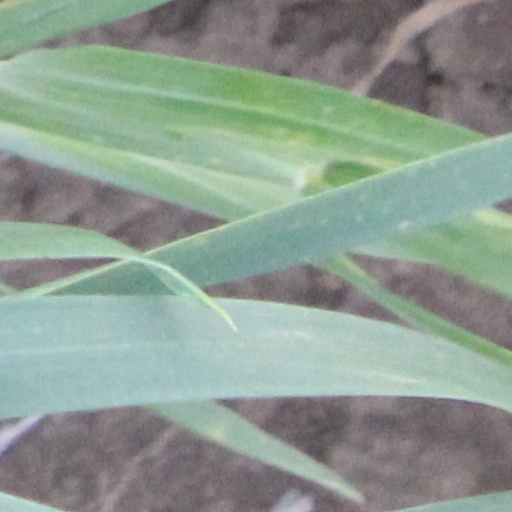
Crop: wheat